Amparo Poch y Gascón

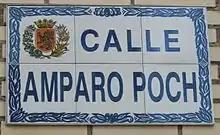
A street in Zaragoza is named after Poch (2013 photo).

Poch got her degree in biology and medicine in 1929. She pursued further training after that, including enrolling in the Medical Association of Zaragoza. There, she promoted sanitation and prioritizing health on a national level. She focused primarily on mother/child aftercare from birth in an effort to reduce birth mortality rates in Zaragoza. She published Cartilla de Consejos a las Madres in December 1931, highlighting the appropriate lifestyle choices during pregnancy for healthy growth and lactation.